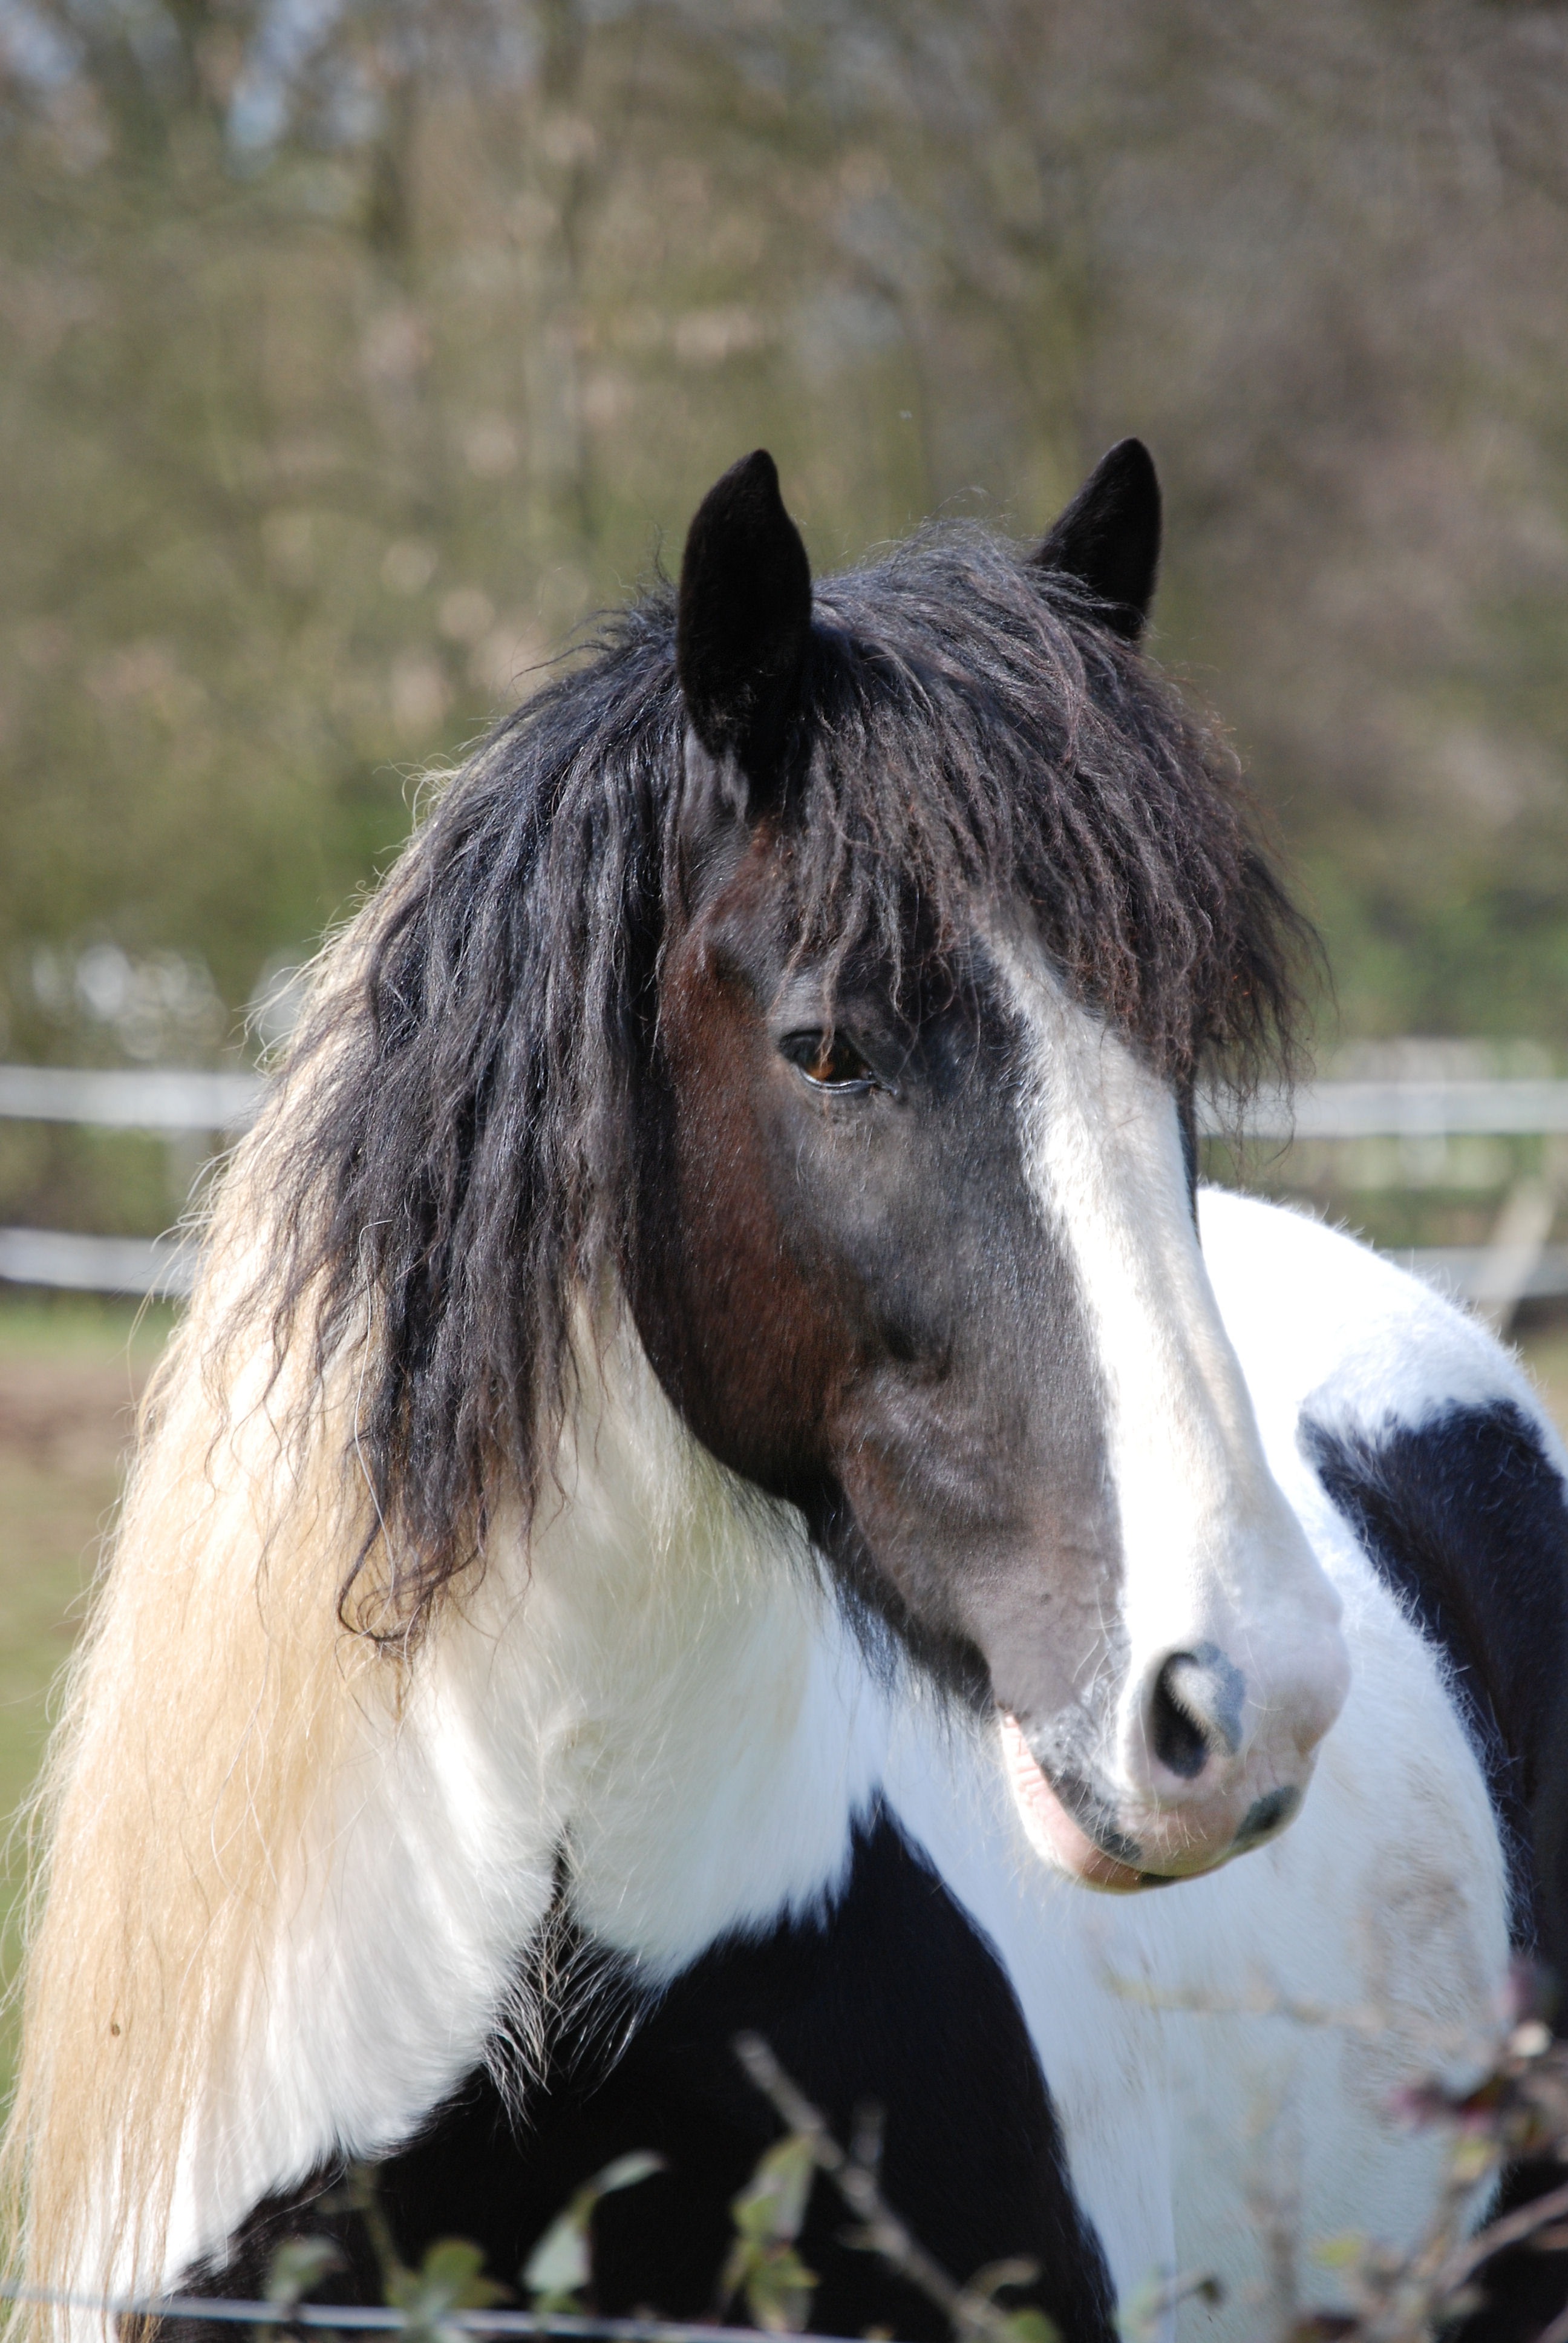
countryside, pasture, horse, mammal, stallion, mane, vertebrate, mare, foal, horse head, colt, piebald, horse like mammal, mustang horse